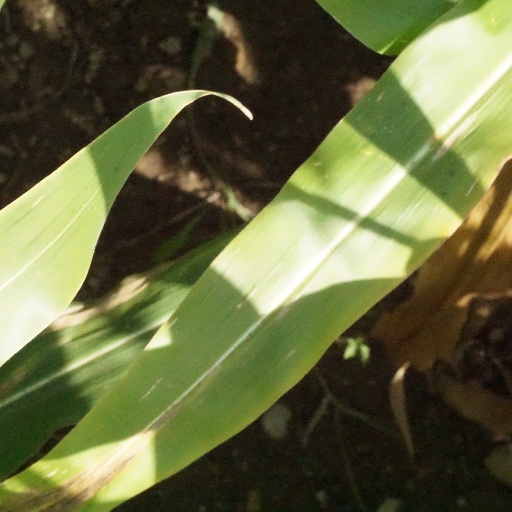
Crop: maize; corn